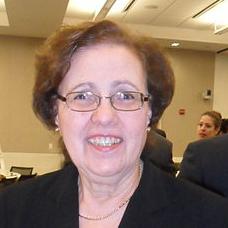
Age: 72